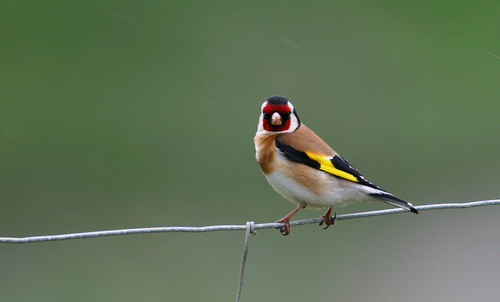
this is a colorful bird that has a black crown, red eyebrows and malar stripes, brown back, brown and white chest and belly and black wings with a yellow covart.
small brown and white bird with black and yellow wings, a red black and white head, medium tarsussmall bird with white and tan colored breast with red and yellow coloring on the face and wings.
a dramatically colored bird with a red circled face, black crown, and red hued feet.
this bird has a white belly, brown breast, and red crown.
this bird has wings that are brown and black and yellow and has a red face
this little bird has a striking plumage pattern of red on its face, a black cap, white nape, and yellow and black edged wings.
this bird is brown with black and has a very short beak.
this bird has a black crown as well as a red cheek patch
this colorful bird has a white and brown belly, brown chest, brown back, red face, black crown, and black and yellow wings.
Species: European Goldfinch